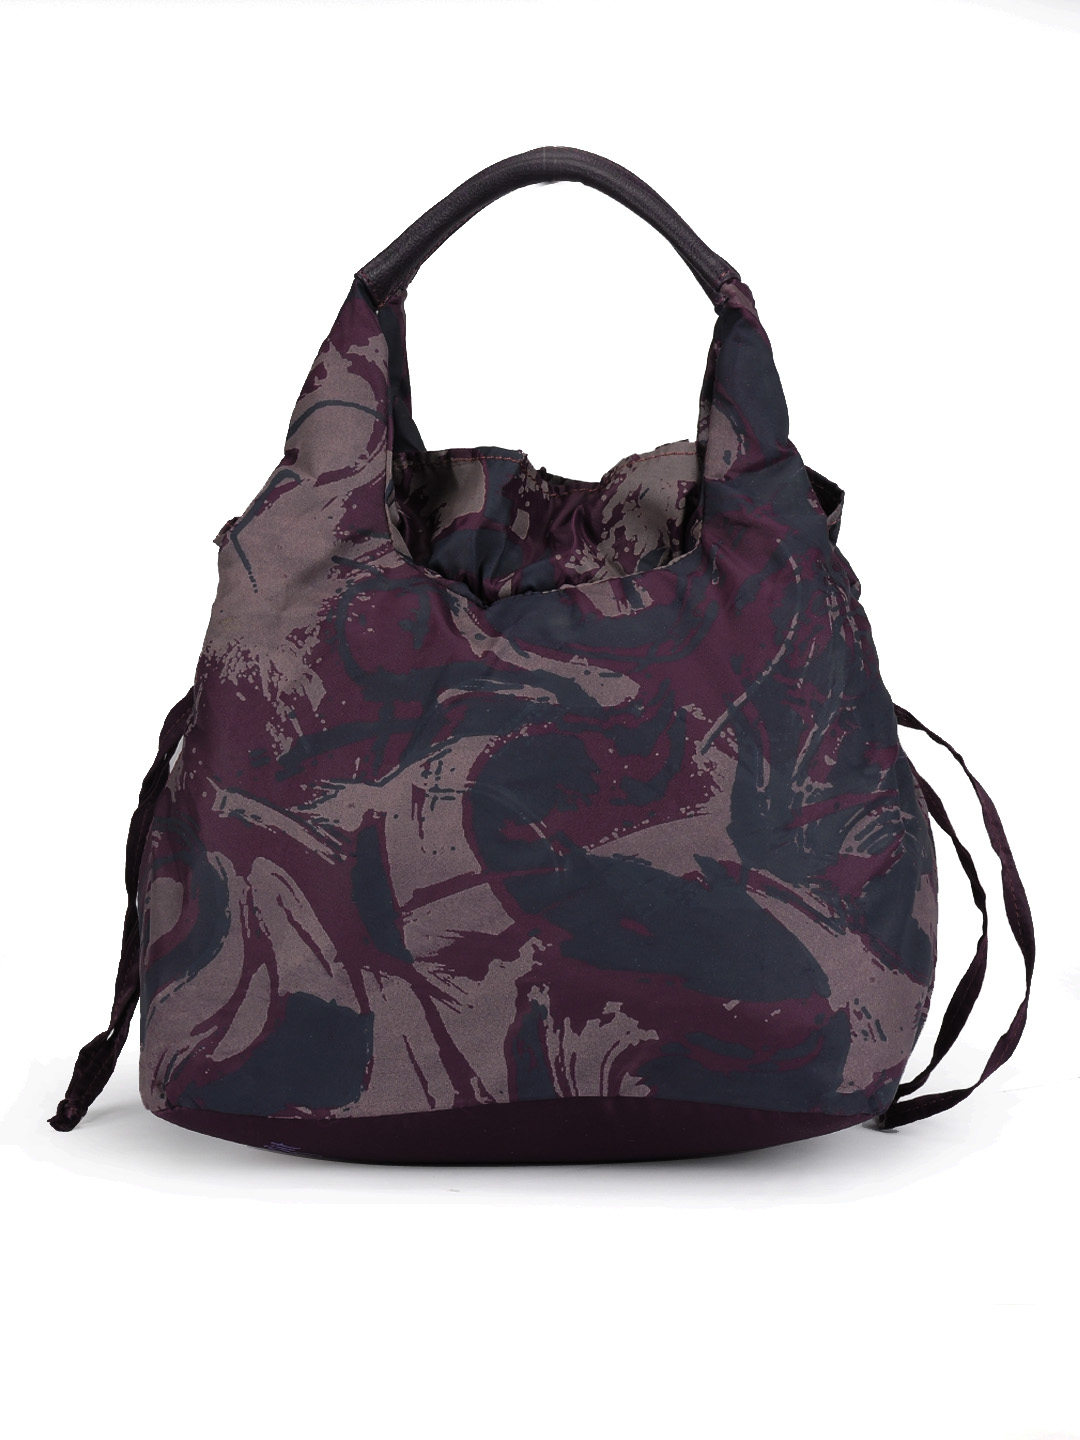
Baggit Women Purple Bag
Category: Accessories / Bags / Handbags
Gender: Women
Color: Purple
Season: Summer 2012
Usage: Casual